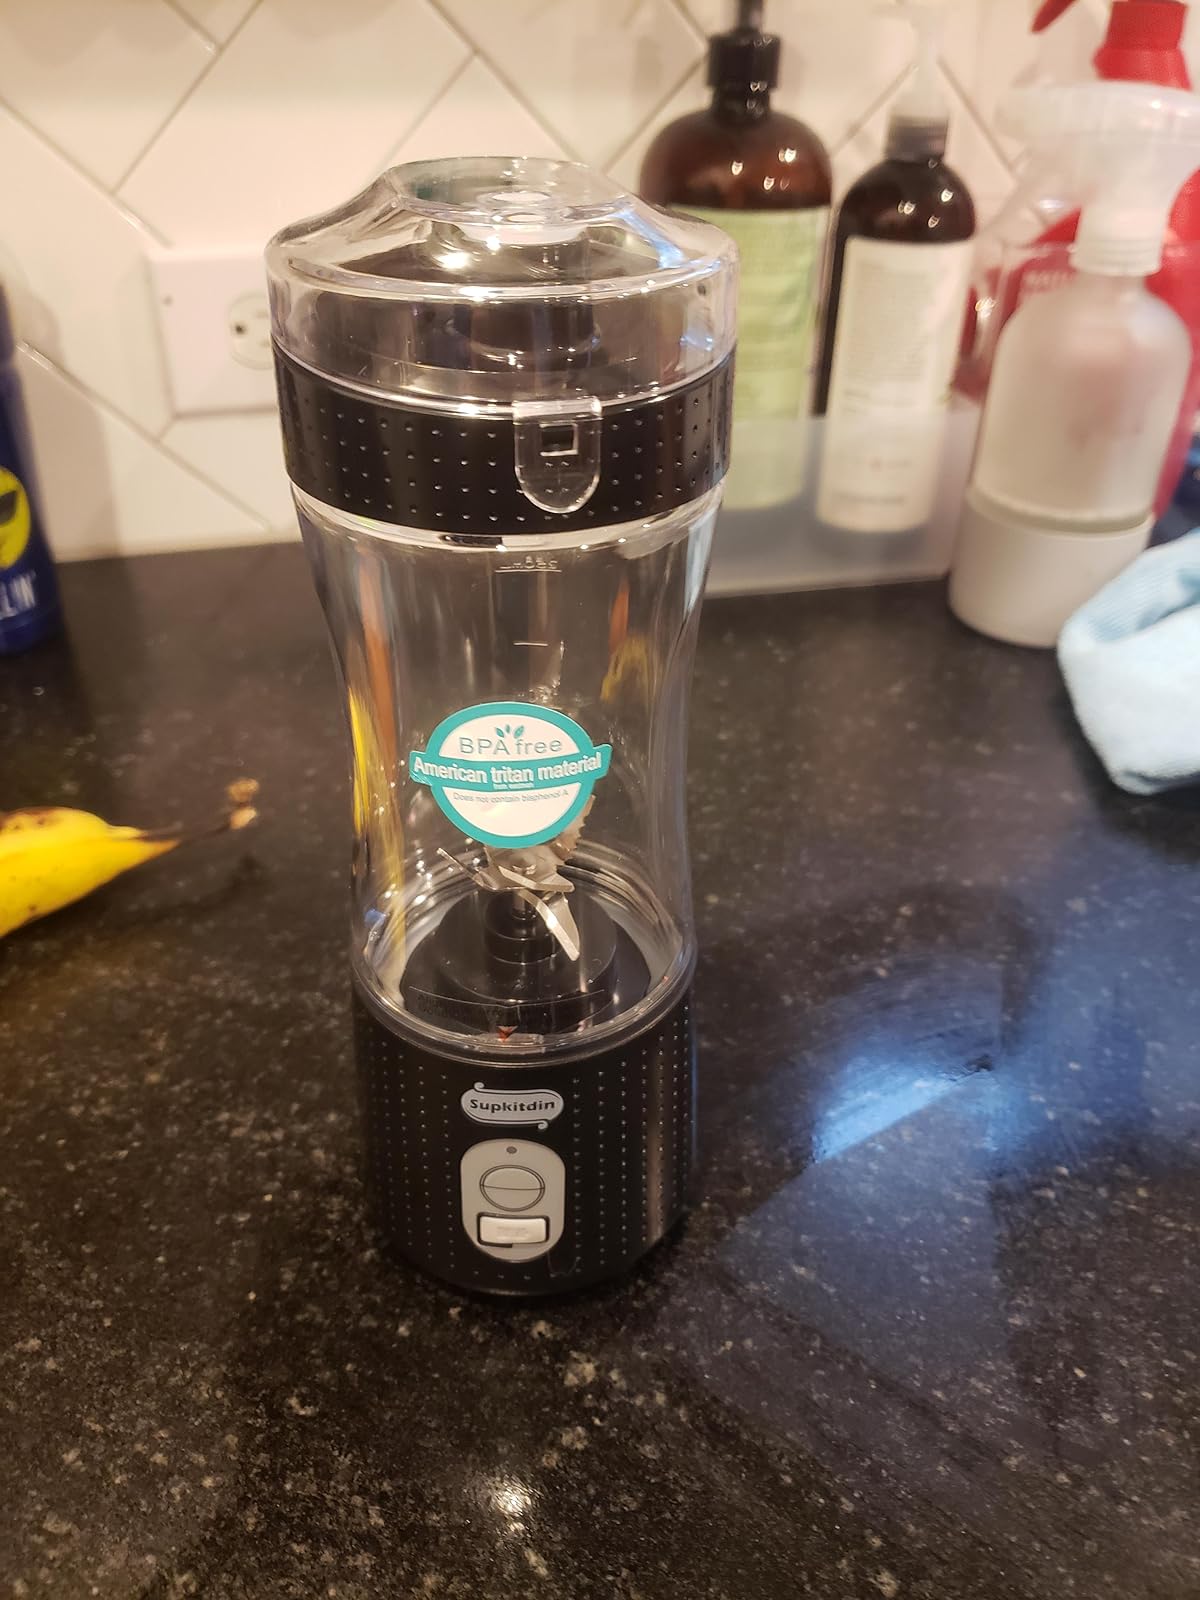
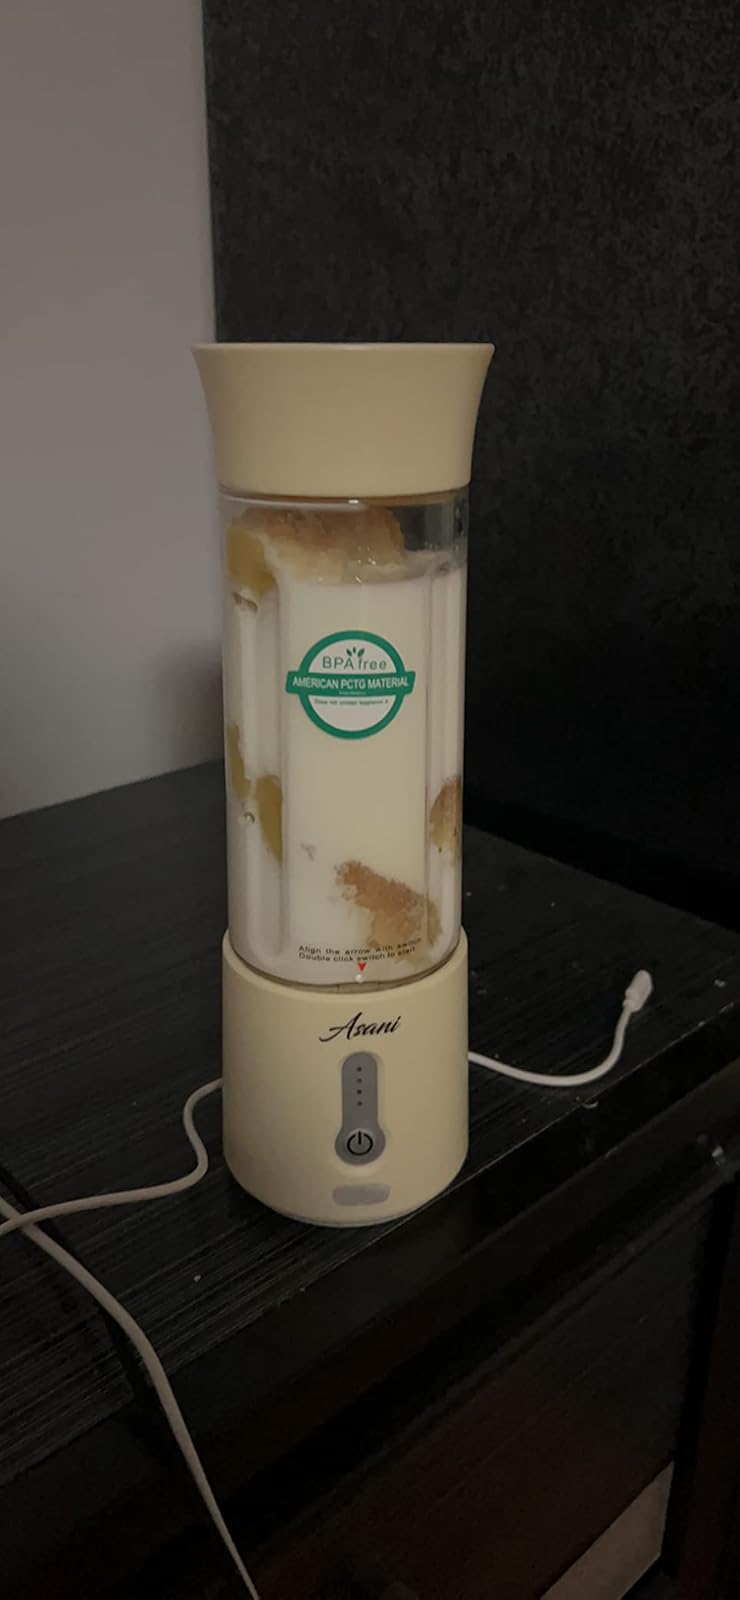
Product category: items_blender
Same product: no